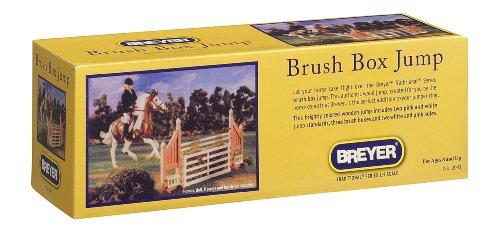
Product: Breyer Traditional Brush Box Jump Horse Toy Accessory
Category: Toys & Games | Dolls & Accessories | Dolls
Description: Let your horse take flight over the Breyer Traditional Series Brush Box Jump.
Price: $20.03
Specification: ProductDimensions:3.2x1x14.5inches|ItemWeight:8.5ounces|ShippingWeight:8.5ounces(Viewshippingratesandpolicies)|DomesticShipping:ItemcanbeshippedwithinU.S.|InternationalShipping:ThisitemcanbeshippedtoselectcountriesoutsideoftheU.S.LearnMore|ASIN:B004OUHCBC|Itemmodelnumber:2043|Manufacturerrecommendedage:8yearsandup